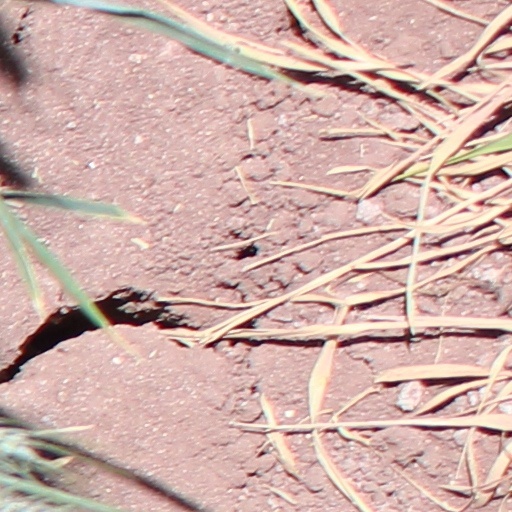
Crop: wheat